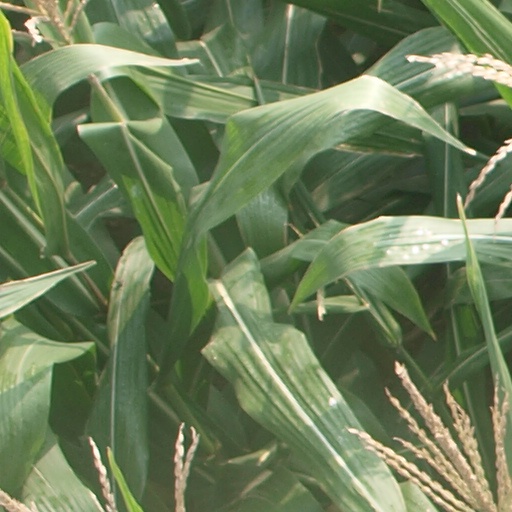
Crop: maize; corn